Half Moon Street (film)

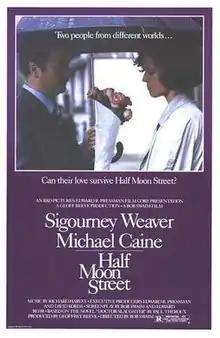
Theatrical release poster

Half Moon Street is a 1986 American erotic thriller film directed by Bob Swaim and starring Sigourney Weaver, Michael Caine, Keith Buckley, and P. J. Kavanagh. The film is about an American woman working at a foreign research and policy institute in London who moonlights for a British escort service, becoming involved in the political intrigues surrounding one of her clients.